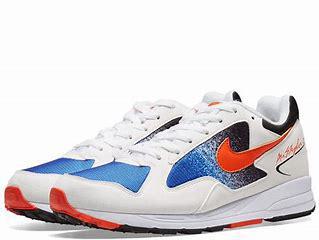
Brand: Nike
Model: Air Skylon Ii